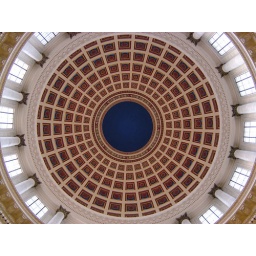
The roof of the old capital building in Havana